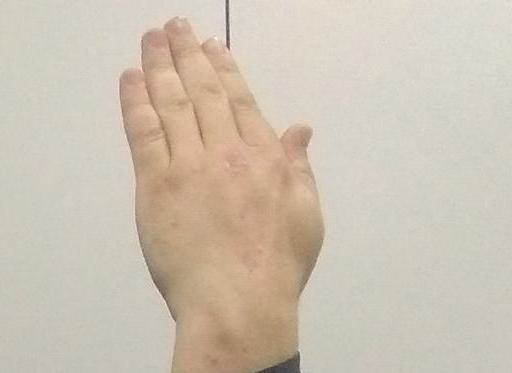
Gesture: stop_inverted